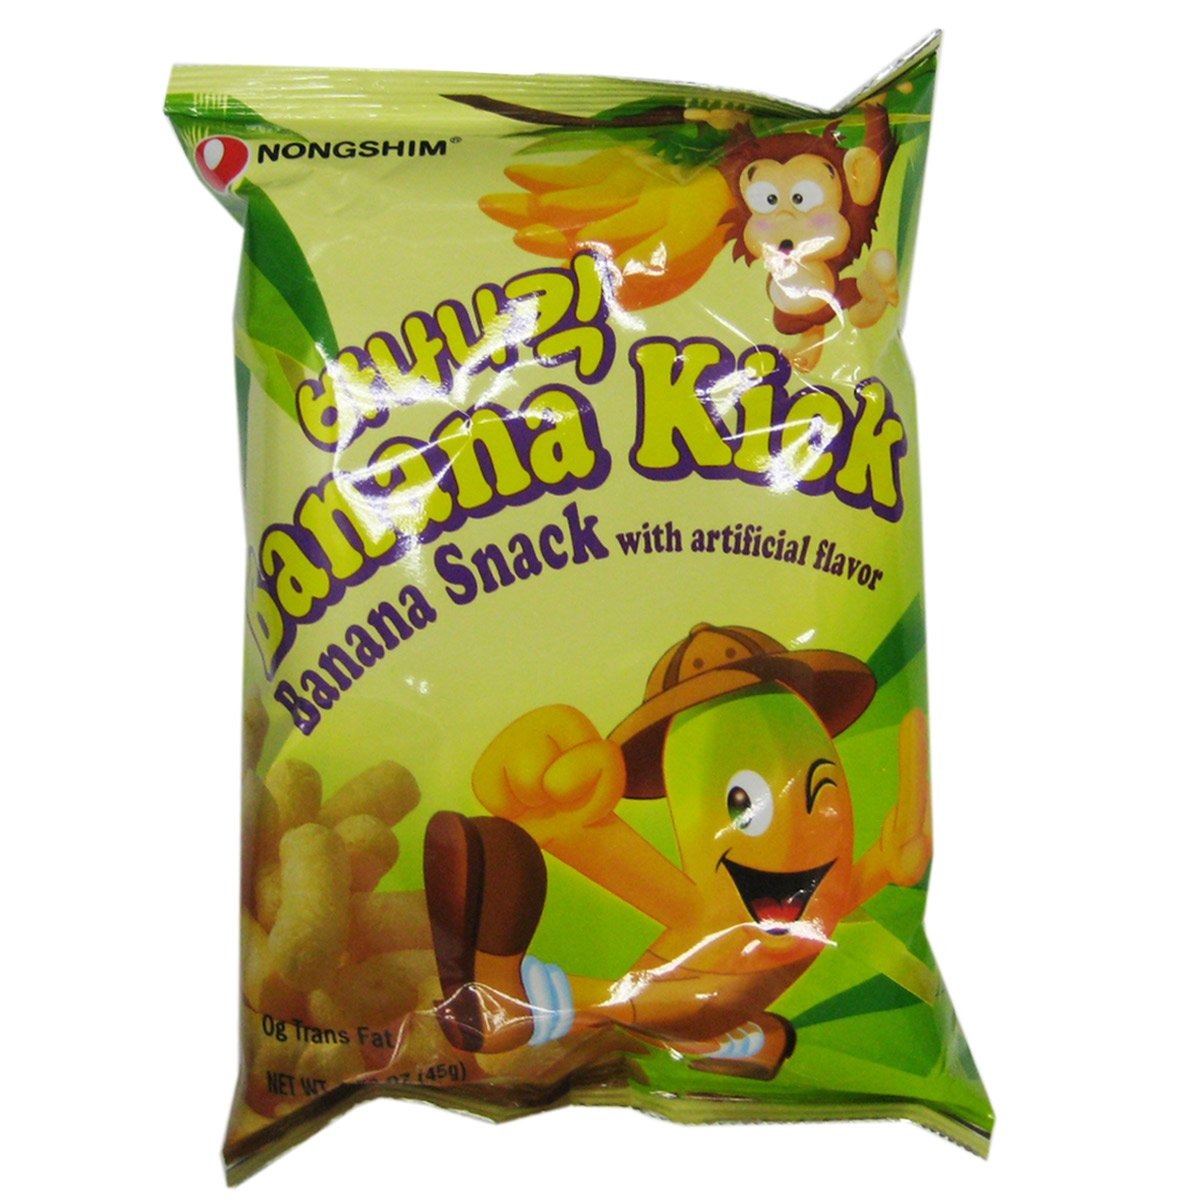
Item Name: Nong Shim Snack Banana Kick
Bullet Point 1: Nong Shim - Banana Flavored Snack
Bullet Point 2: 0g Trans Fat
Bullet Point 3: Suitable for Vegetarians
Bullet Point 4: Product of South Korea
Bullet Point 5: Net Wt. 1.58 Oz. (45g)
Product Description: Nong Shim - Banana Flavored Snack
Value: 1.58
Unit: Ounce

Price: 7.99